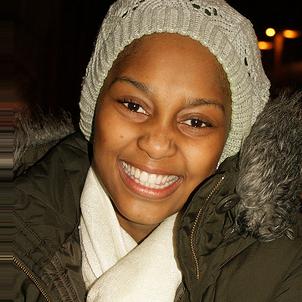
Age: 25